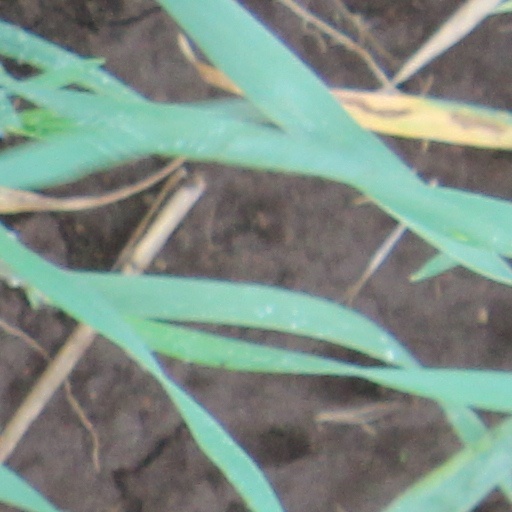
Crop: wheat